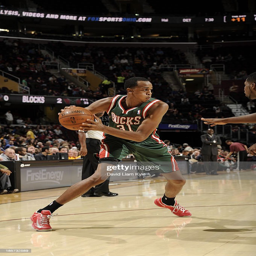
basketball player # 31 looks to pass the ball against sports team .